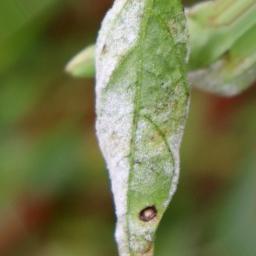
Label: powdery mildew